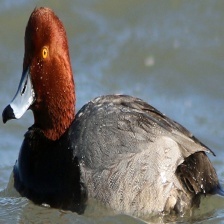
Species: RED HEADED DUCK
Scientific name: AYTHYA AMERICANA
ImageNet parent category: drake